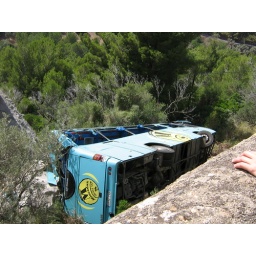
this bus fell over the road on a very very curvy path to the rocky beach